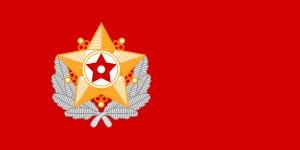
Le Jour du Songun est une fête nord-coréenne ayant lieu le 25 août de chaque année. Ce jour célèbre le début de la politique de Songun, mise en place par Kim Jong-il. En 2013, Kim Jong-un a distingué ce jour en le plaçant à un statut officiel sur le calendrier nord-coréen, à égalité avec le Jour du Soleil. Le jour du Songun est donc devenu un jour associé à Kim Jong-un, bien que celui-ci n'ait pas sa date d'anniversaire sur le calendrier officiel.